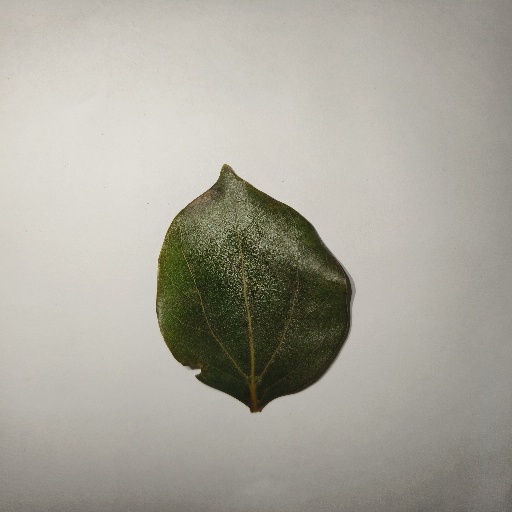
Species: Camphor
Leaf condition: Shot Hole